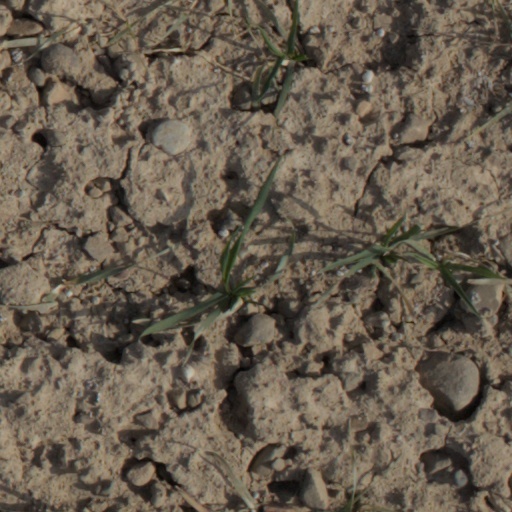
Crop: wheat